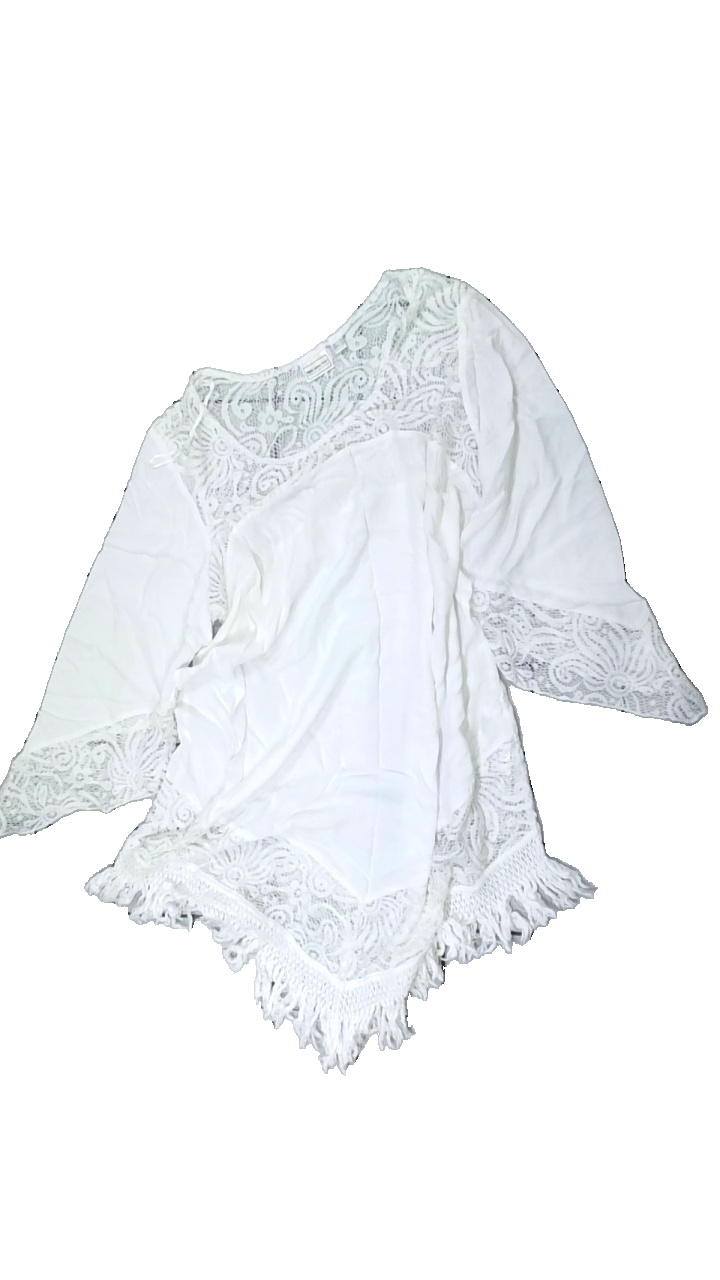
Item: Top (Ladies)
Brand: Missing
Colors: White
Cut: Regular, C-collar, Loose
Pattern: Lace
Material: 100% viscose
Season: All
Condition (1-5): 3
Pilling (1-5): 5
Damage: stain
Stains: Minor
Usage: Export
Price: <50